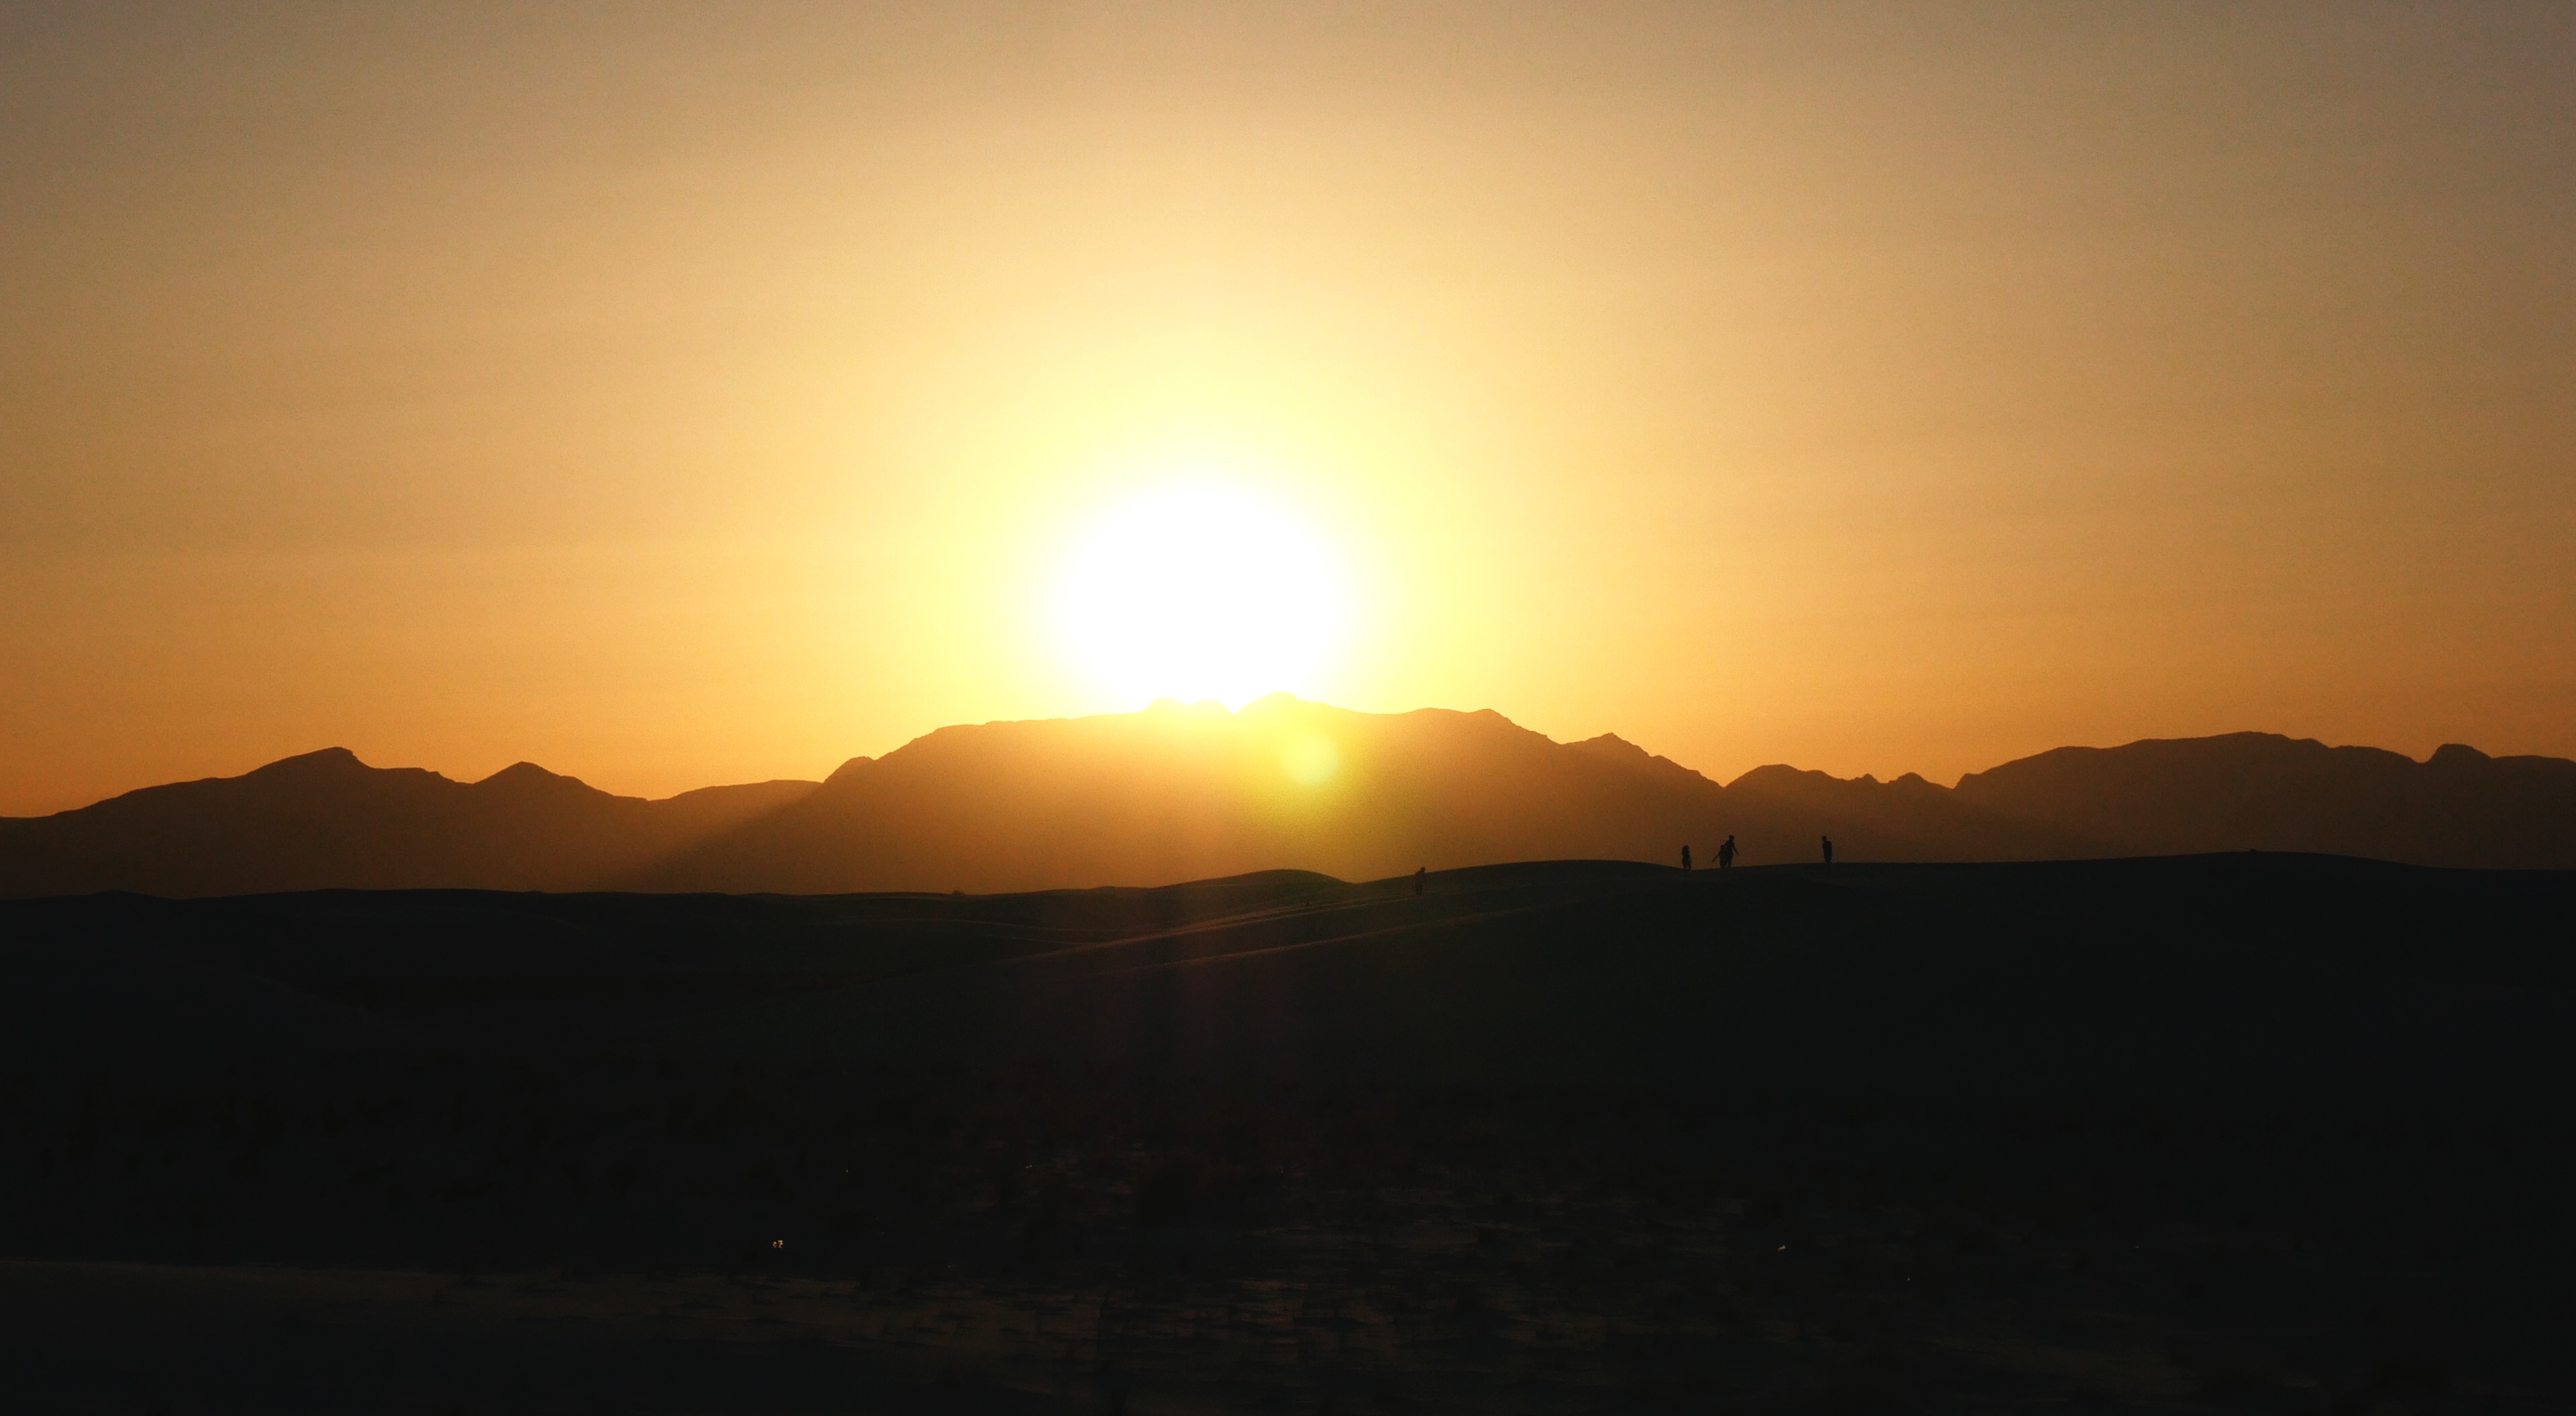
landscape, horizon, mountain, sun, sunrise, sunset, sunlight, morning, hill, desert, dawn, dusk, evening, plain, afterglow, landform, natural environment, atmospheric phenomenon